Lurgrotte

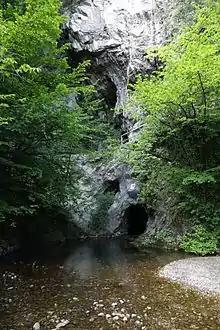
The Schmelz River flowing from the Peggau entrance to the Lurgrotte.

The Lurgrotte is a complex, three-level cave which forms a drainage system for the entire Tanneben karst area. Because of its complexity, and the difficulty in exploring the cave's numerous underground channels, the cave's hydrology is poorly understood. It is known that the Lur River enters at the Semriach entry, and the Schmelz River exits from the Peggau side. When rainfall is heavy, excess water from the Lur system can overflow into the Schmelz system, so it is confirmed that there is a high-water connection between the two, although its location and extent are still unknown.